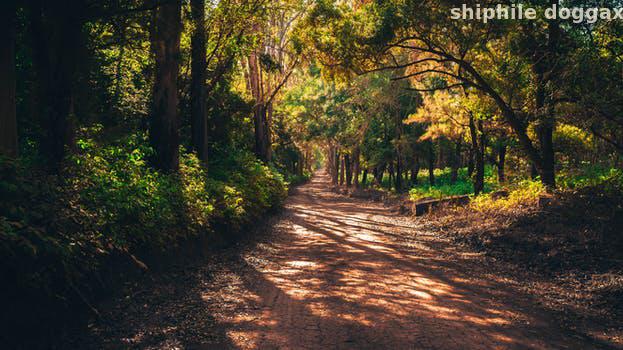
Label: Watermark